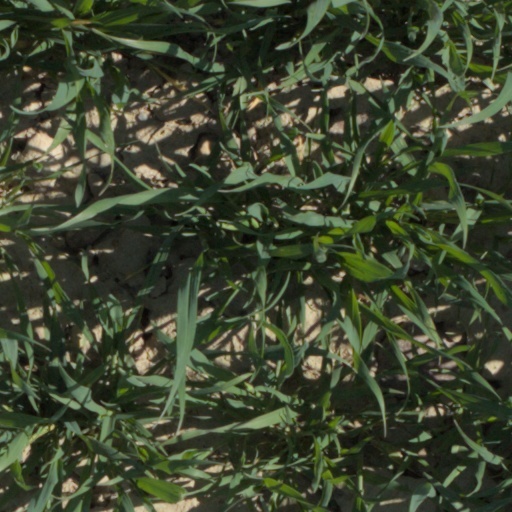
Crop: wheat